Constitution of Malaysia

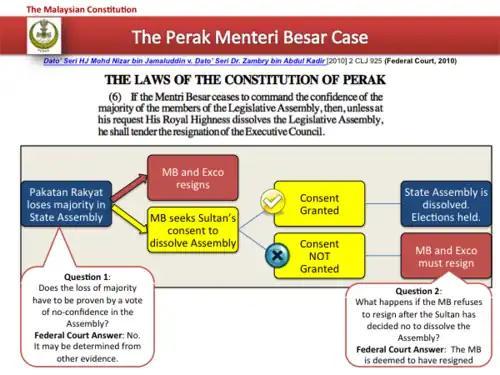
Diagram of the Perak Menteri Besar Case.

In 2009, the Federal Court had occasion to consider the application of this provision in the Perak State Constitution when the ruling coalition of the state (Pakatan Rakyat) lost the majority of the Perak Legislative Assembly due to floor crossings by several of their members to the opposition coalition (Barisan Nasional). Controversy arose in that incident because the then incumbent Menteri Besar was replaced by the Sultan with a member from Barisan Nasional without there having been a vote of no-confidence on the floor of the State Assembly against the then incumbent Menteri Besar, after he had unsuccessfully sought for the dissolution of the State Assembly. As noted above, the Sultan has complete discretion to decide whether or not to consent to the request to dissolve the assembly.